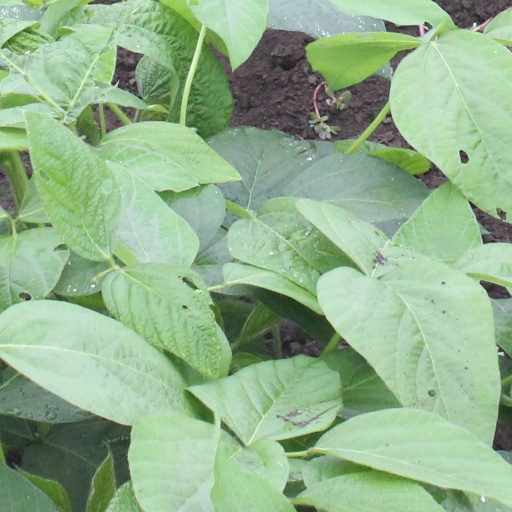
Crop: soybean